Bashkim Ajdini

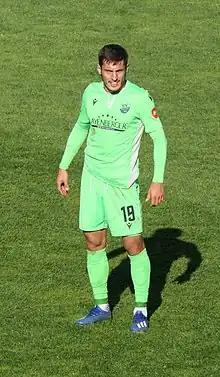
Ajdini with SV Sandhausen in 2021

Bashkim Ajdini (born 10 December 1992), previously known as Bashkim Renneke, is a professional footballer who plays as a right-back for German club VfL Osnabrück. Born in Sweden, he has chosen to represent the Kosovo national team.